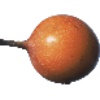
Label: granadilla